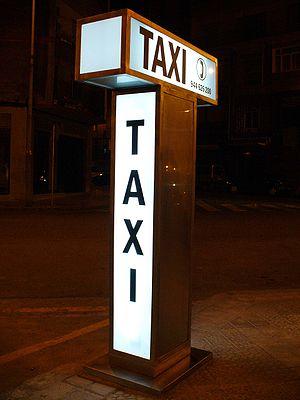
Santurtzi en basque ou Santurce en espagnol est une ville et une commune de Biscaye dans la communauté autonome du Pays basque en Espagne.